Naira Marley

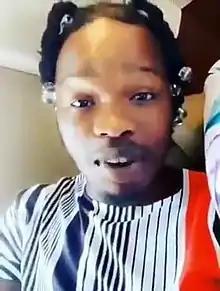

Azeez Adeshina Fashola (born 10 May 1991), known professionally as Naira Marley, is a British-Nigerian singer, songwriter and rapper.